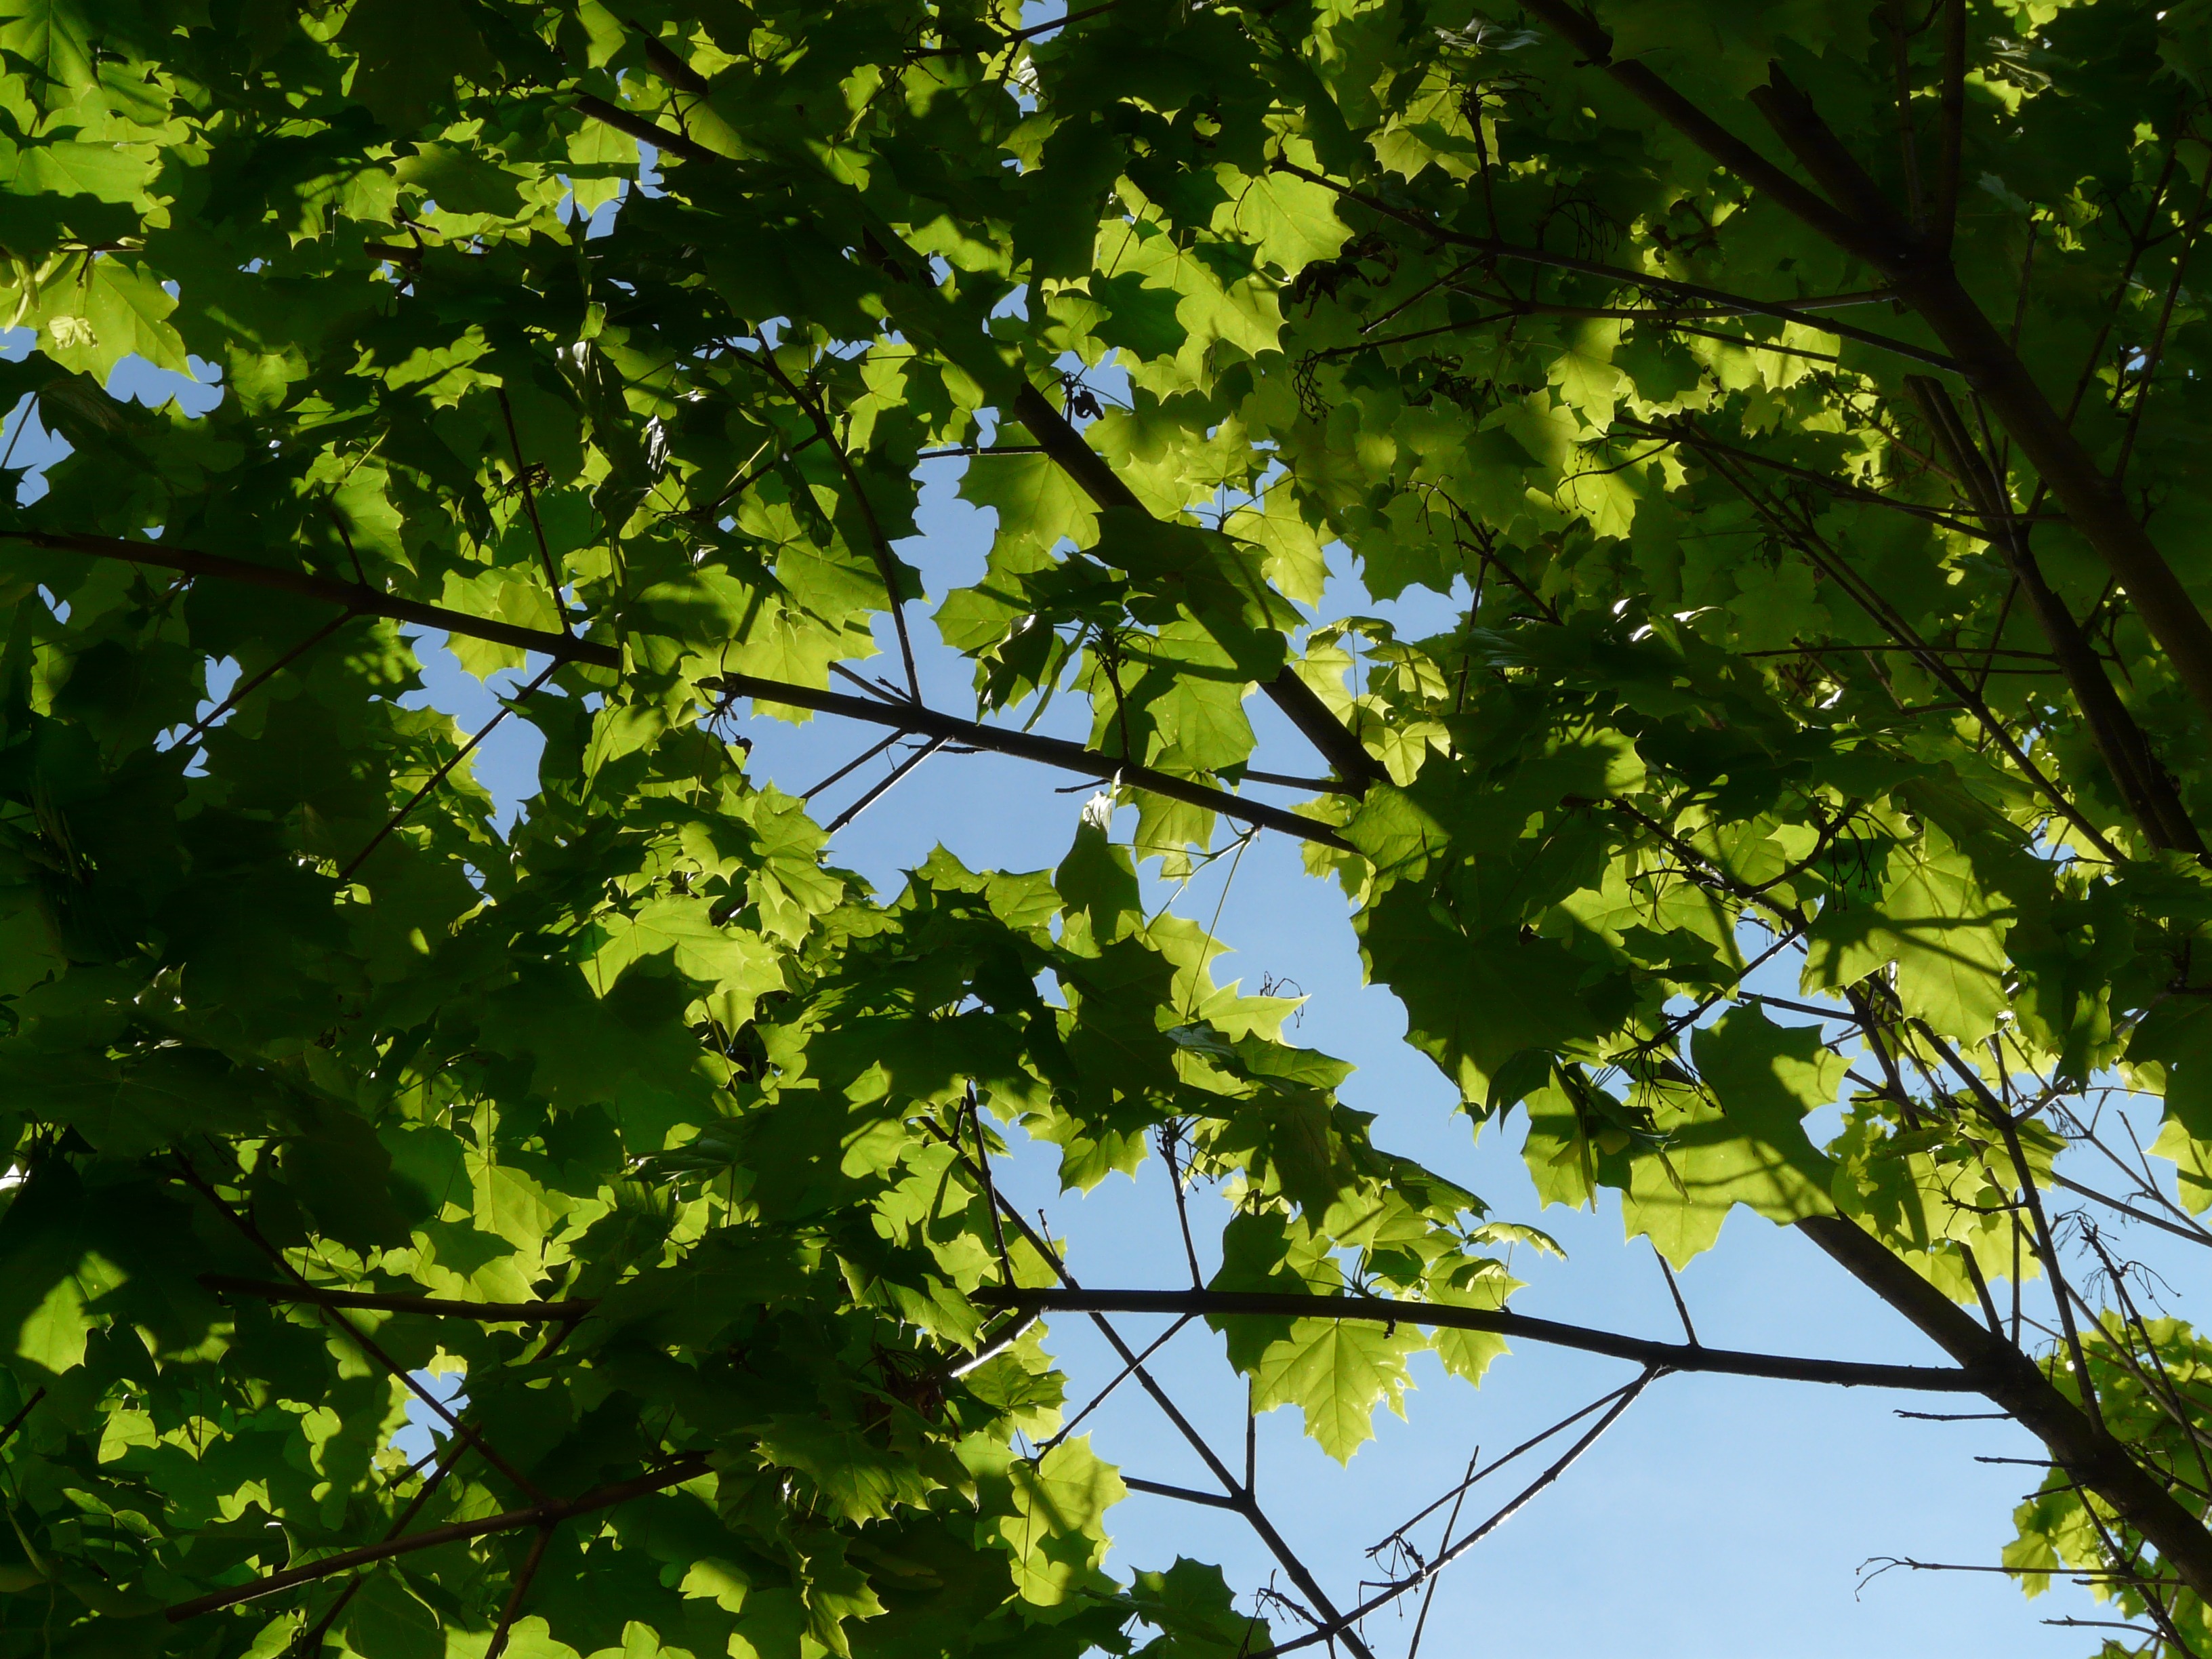
tree, forest, branch, light, plant, sun, sunlight, leaf, green, birch, autumn, botany, season, maple, crown, deciduous tree, deciduous, illuminate, maple leaves, acer, flowering plant, needle leaf maple, norway maple, acer platanoides, woody plant, land plant, plane tree family